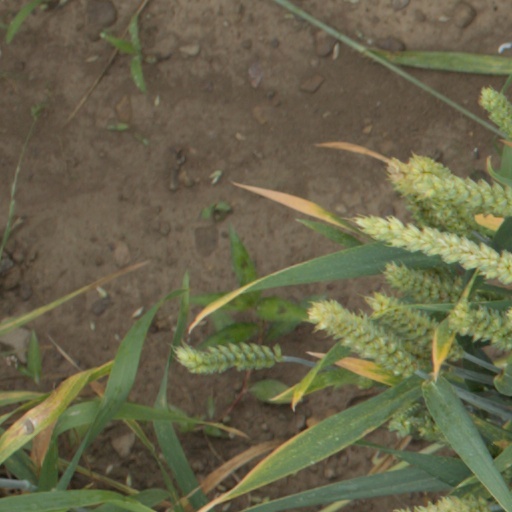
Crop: wheat